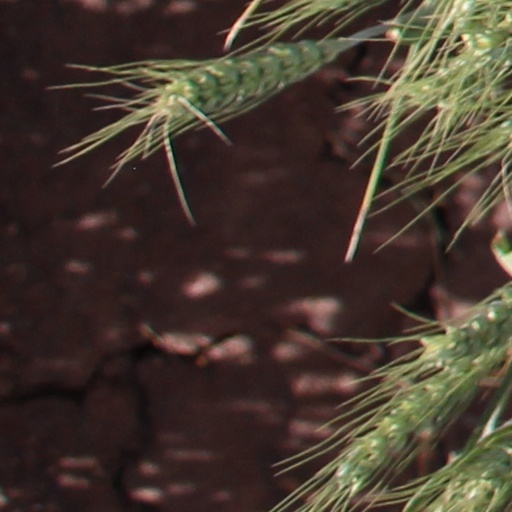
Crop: wheat